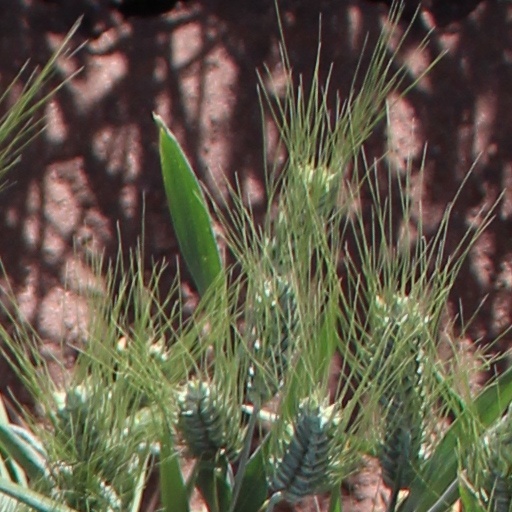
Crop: wheat